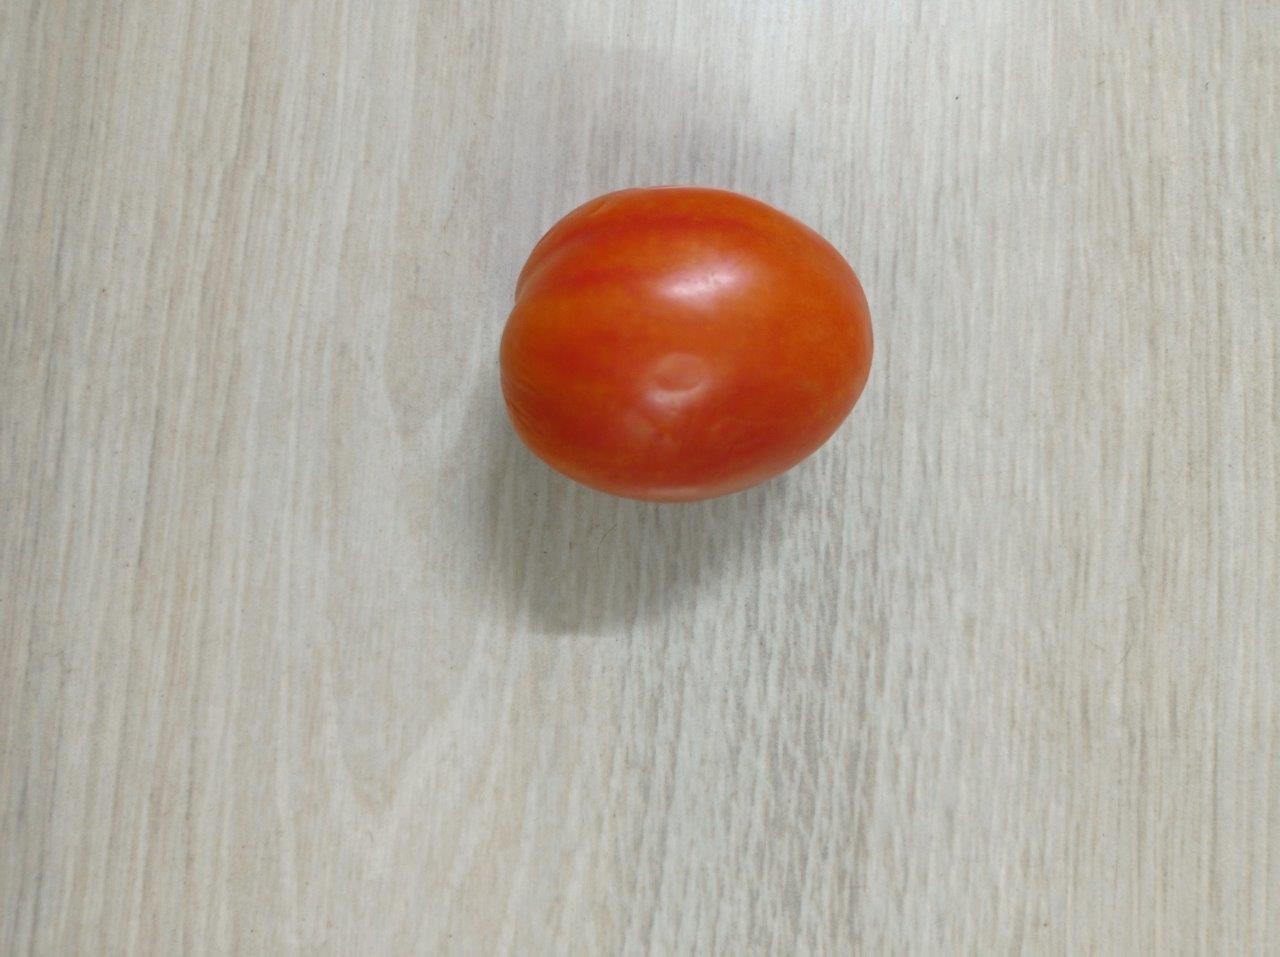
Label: Fresh